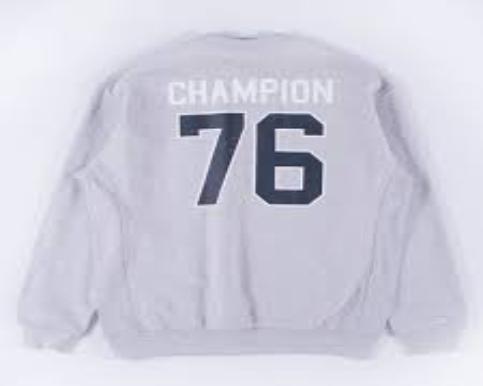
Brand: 76
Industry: Clothes